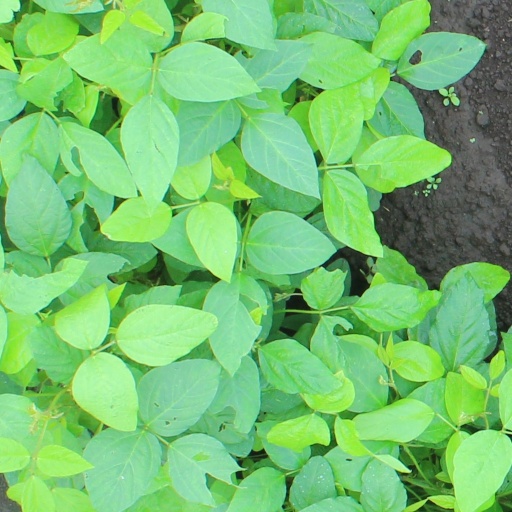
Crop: soybean